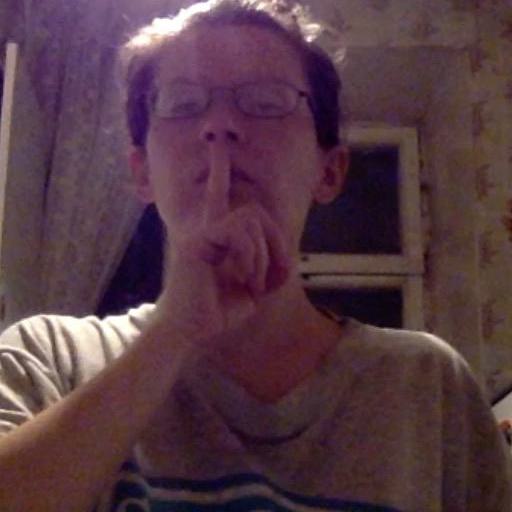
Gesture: mute